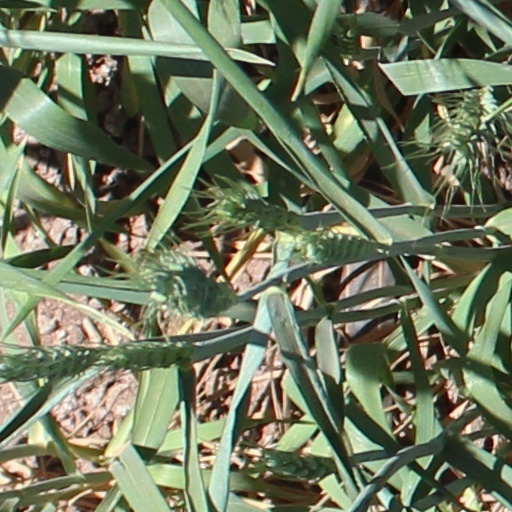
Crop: wheat